Yuki Abe

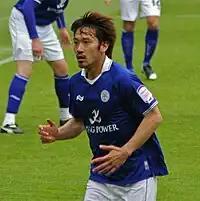
Abe playing for Leicester City in 2011

is a Japanese former professional footballer who played as a defensive midfielder. He played 53 times for Japan between 2005 and 2011 and was a member of the 2010 FIFA World Cup squad.